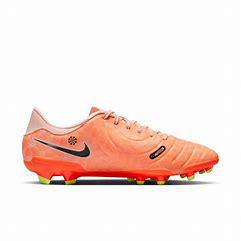
Brand: Nike
Model: Jr Tiempo Legend 10 Academy